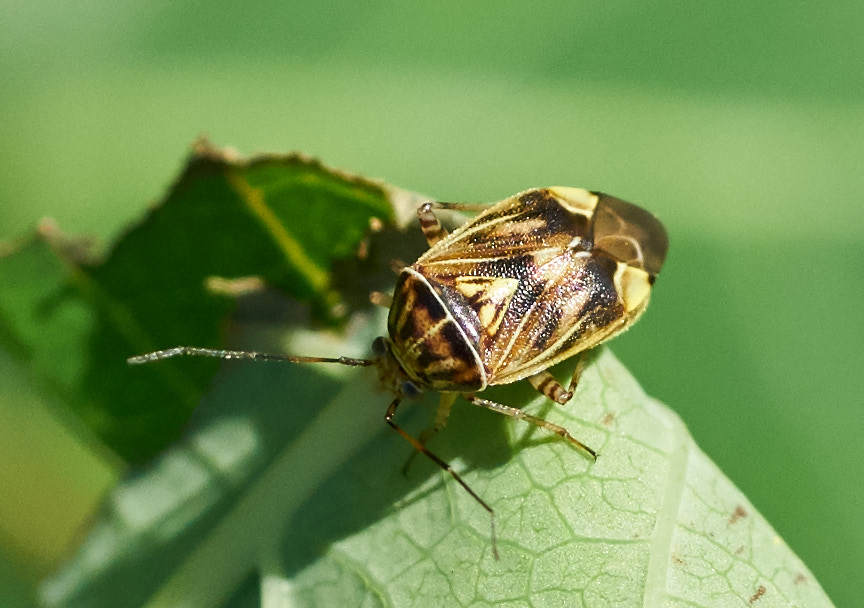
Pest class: lygus_bug